Philippine Army

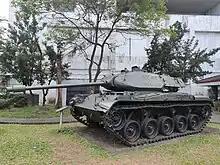
Former M41 Walker Bulldog Tank of the Philippine Army

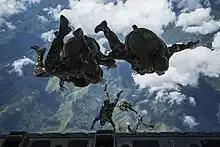
Philippine Army Special Operations Command (SOCOM) operators with Special Operations Command, stationed at Fort Magsaysay.

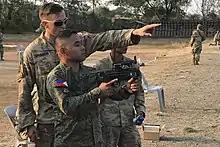
Cpl. Cale Splivalo, a Soldier with 5th Battalion, 20th Infantry Regiment, teaches a Philippine Army soldier how to operate the M320 Grenade Launcher Module March 11, 2019, at Nueva Ecija Province, Philippines.

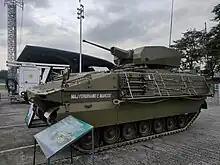
Philippine Army's ASCOD 2 Command Vehicle Tank Displayed at 88th Founding Anniversary of AFP

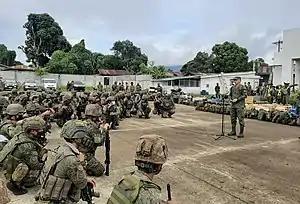
Soldiers of the 11th "Alakdan" Infantry Division

Service of the Philippine Army as part of the United States Army terminated as of midnight, June 30, 1946, by authority of General Order #168, U.S. Army Forces, Western Pacific. The next day, on July 1, President Manuel Roxas issued Executive Order No. 94 s. 1947 which, among other things, reorganized the Philippine Army into a service branch of what was now called the Armed Forces of the Philippines. This resulted in the formation of the Philippine Air Force and reformation of the Philippine Navy as separate organizations after long years as part of the Philippine Army.